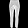
Label: Trouser